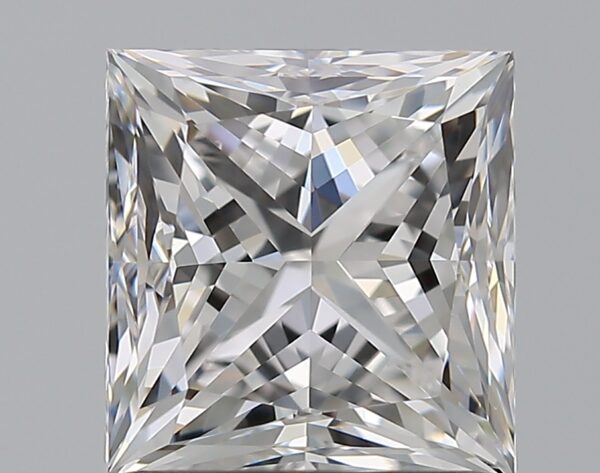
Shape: princess
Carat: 1.7
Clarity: VS1
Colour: D
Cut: GD
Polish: EX
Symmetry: VG
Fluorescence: N
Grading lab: GIA
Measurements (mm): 6.39 x 6.14 x 4.84